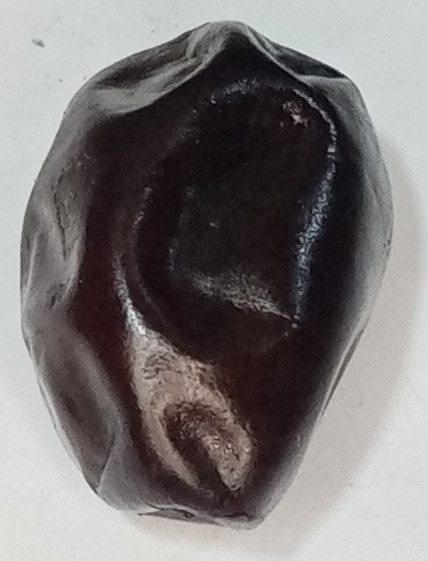
Variety: kupro
Size: large
Grade: grade-1